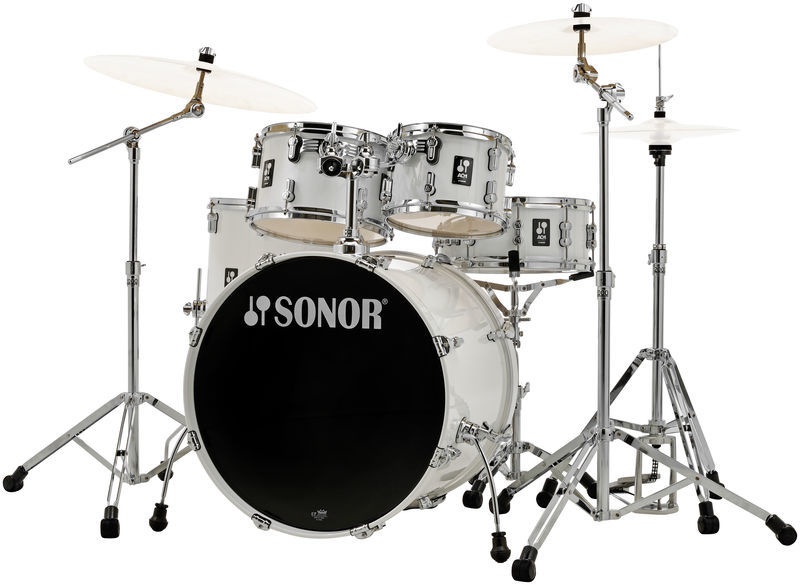
Sonor - AQ1 Stage 5-Piece Drum Set With 22" Bass Drum & Hardware - Piano White - AQ1-STAGE-SET-PW
Brand: Sonor
Series AQ1 Consists of: 22" x 17.5" bass drum 14" x 6" snare drum 10" x 7" tom tom 12" x 8" tom tom 16" x 15" floor tom DTH 2000 Double Tom Holder Material birch Shell hardware finish chrome plated Set / features with bass drum mount Item description AQ1 Studio Set.
Category: Arts & Entertainment > Hobbies & Creative Arts > Musical Instruments > Percussion > Drum Kits > Acoustic Drum Kits